Aan het Volk van Nederland

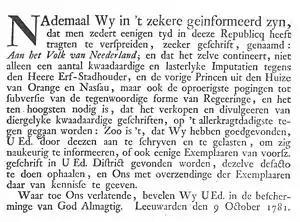
Circulaire of the Provincial-Executive of Friesland, ordering local authorities to counter the spread of copies of the pamphlet (click for translation).

The Provincial and Confederal authorities took heavy punitive measures against the pamphlet, and tried to find out who wrote it. It was not until 1891, over a century after the pamphlet appeared, that it could be proven without doubt that the author had been Van der Capellen. That year, historian Adriaan Loosjes had received an extract from the autobiography (in English) of François Adriaan van der Kemp, who had emigrated to America in 1787.